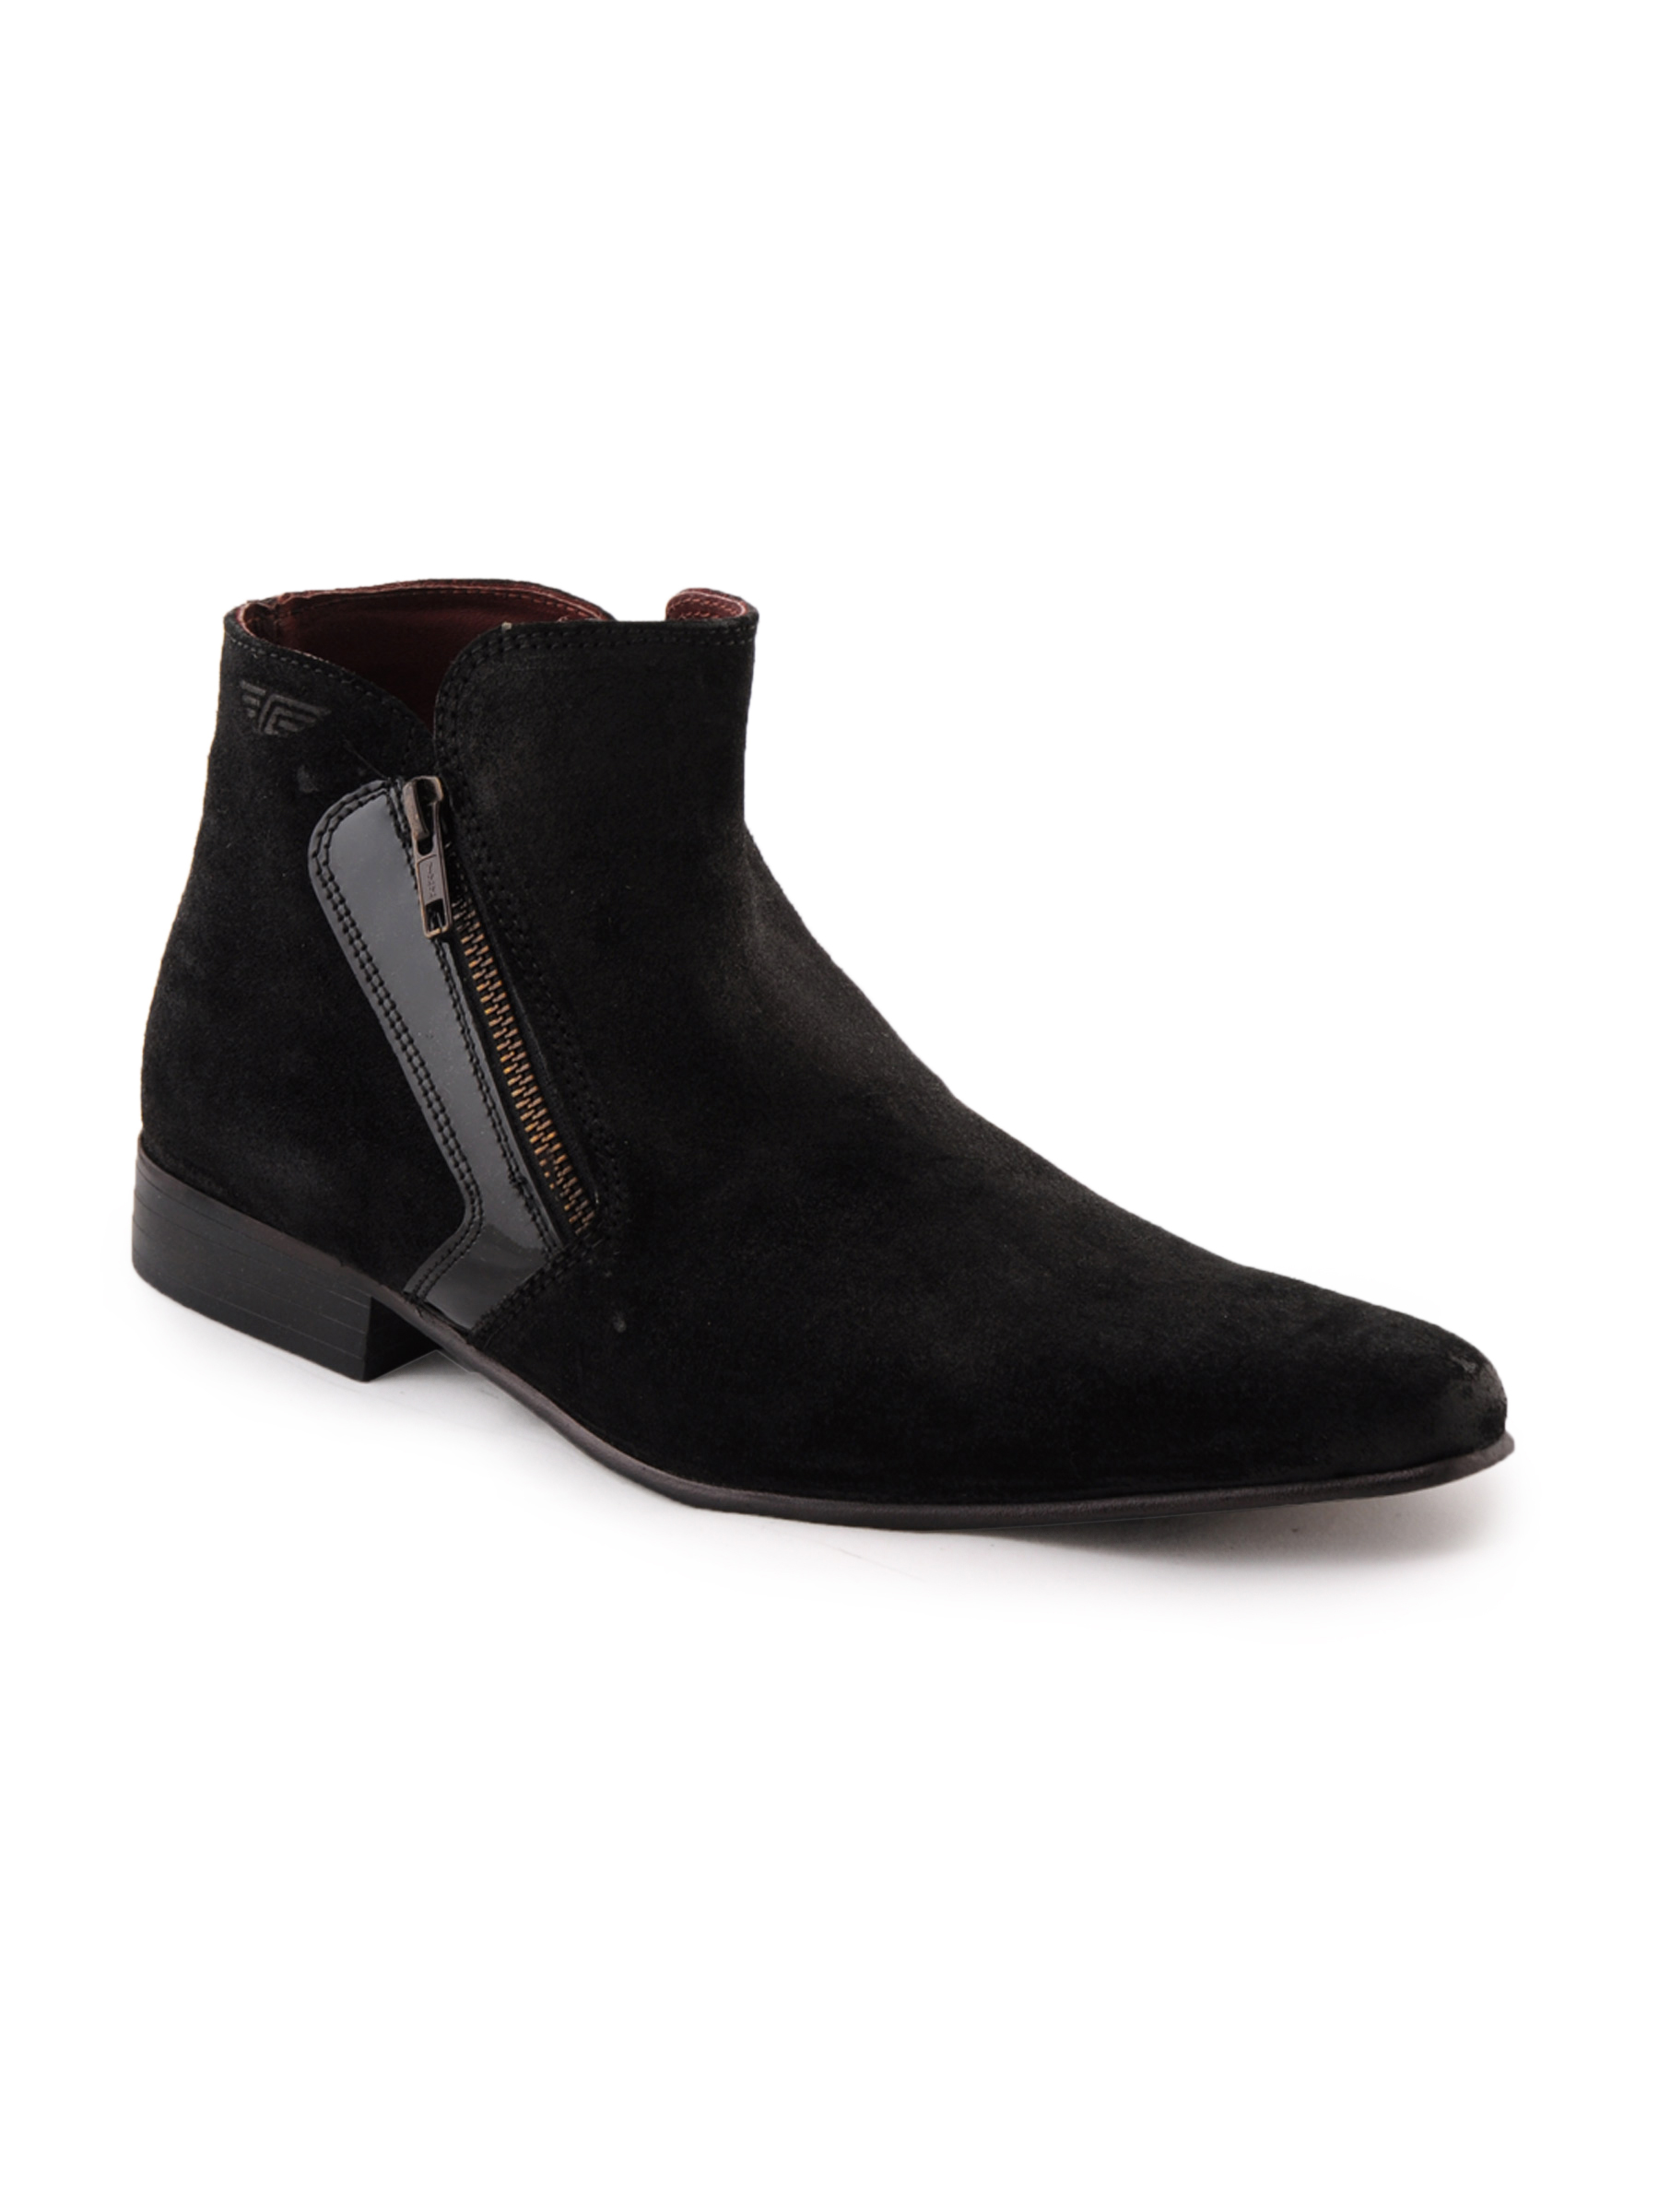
Red Tape Men Casual Black Casual Shoes
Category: Footwear / Shoes / Casual Shoes
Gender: Men
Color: Black
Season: Winter 2018
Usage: Casual